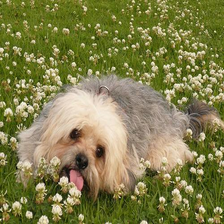
Species: dog
Breed: havanese